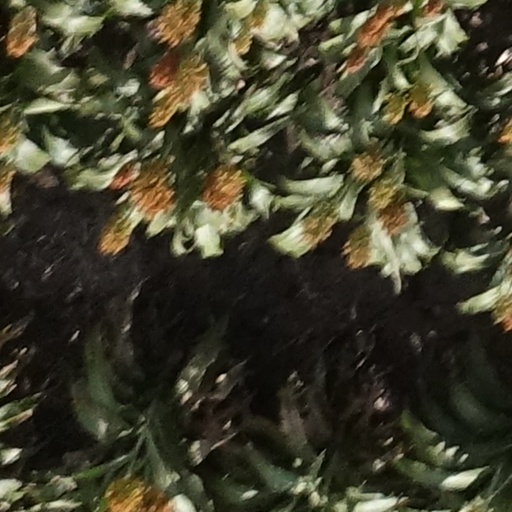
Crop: sorghum